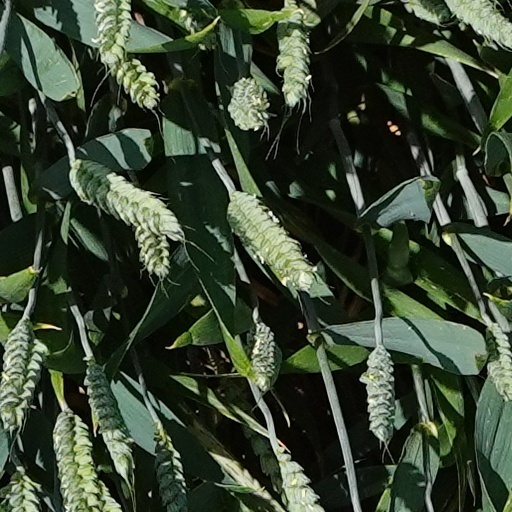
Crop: wheat